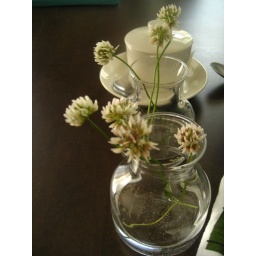
flowers in Arabia Oma containers with a Teema cup and saucer in the background.